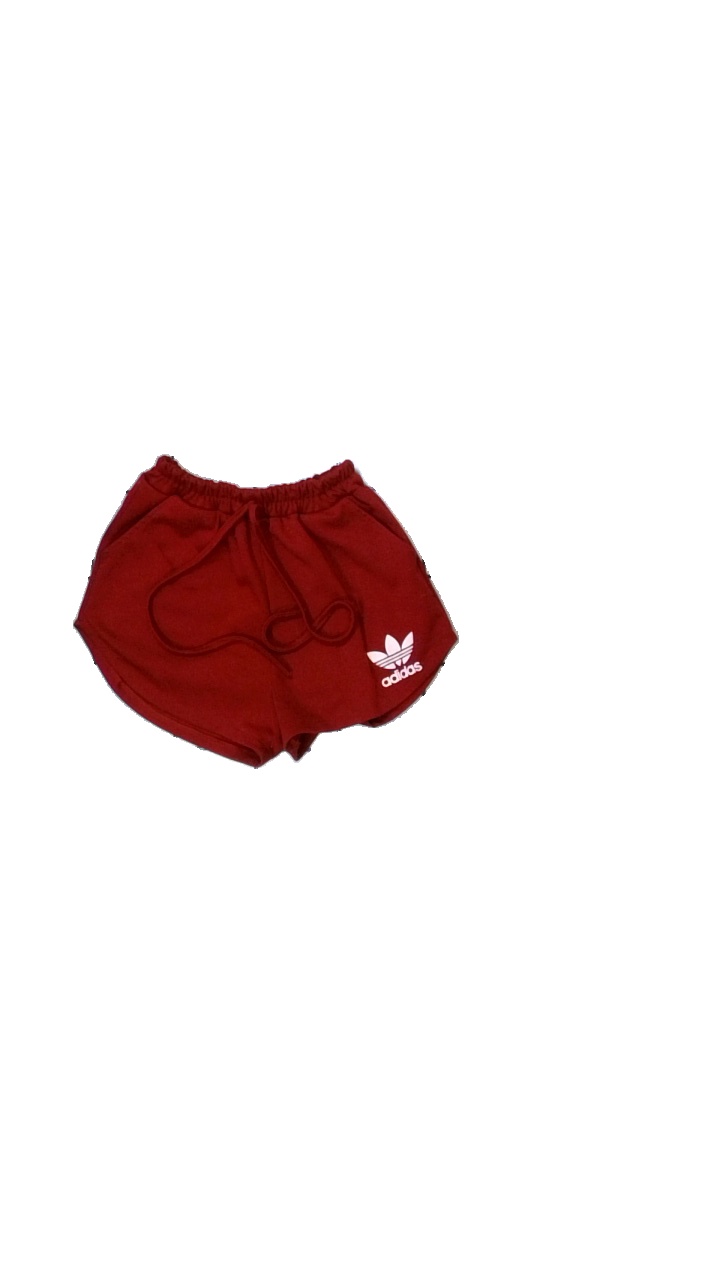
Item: Shorts (Children)
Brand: Adidas
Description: shorts med tryck
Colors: Red, White
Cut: Regular
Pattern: Logo print
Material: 100% polyester
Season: All
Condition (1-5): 1
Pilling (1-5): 1
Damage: nopprigt
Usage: Energy Recovery
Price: <50